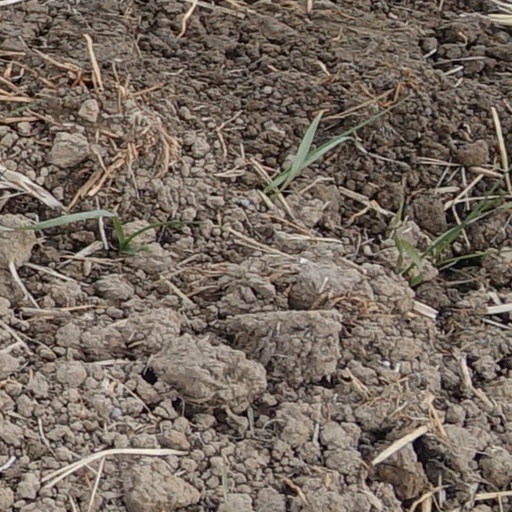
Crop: wheat